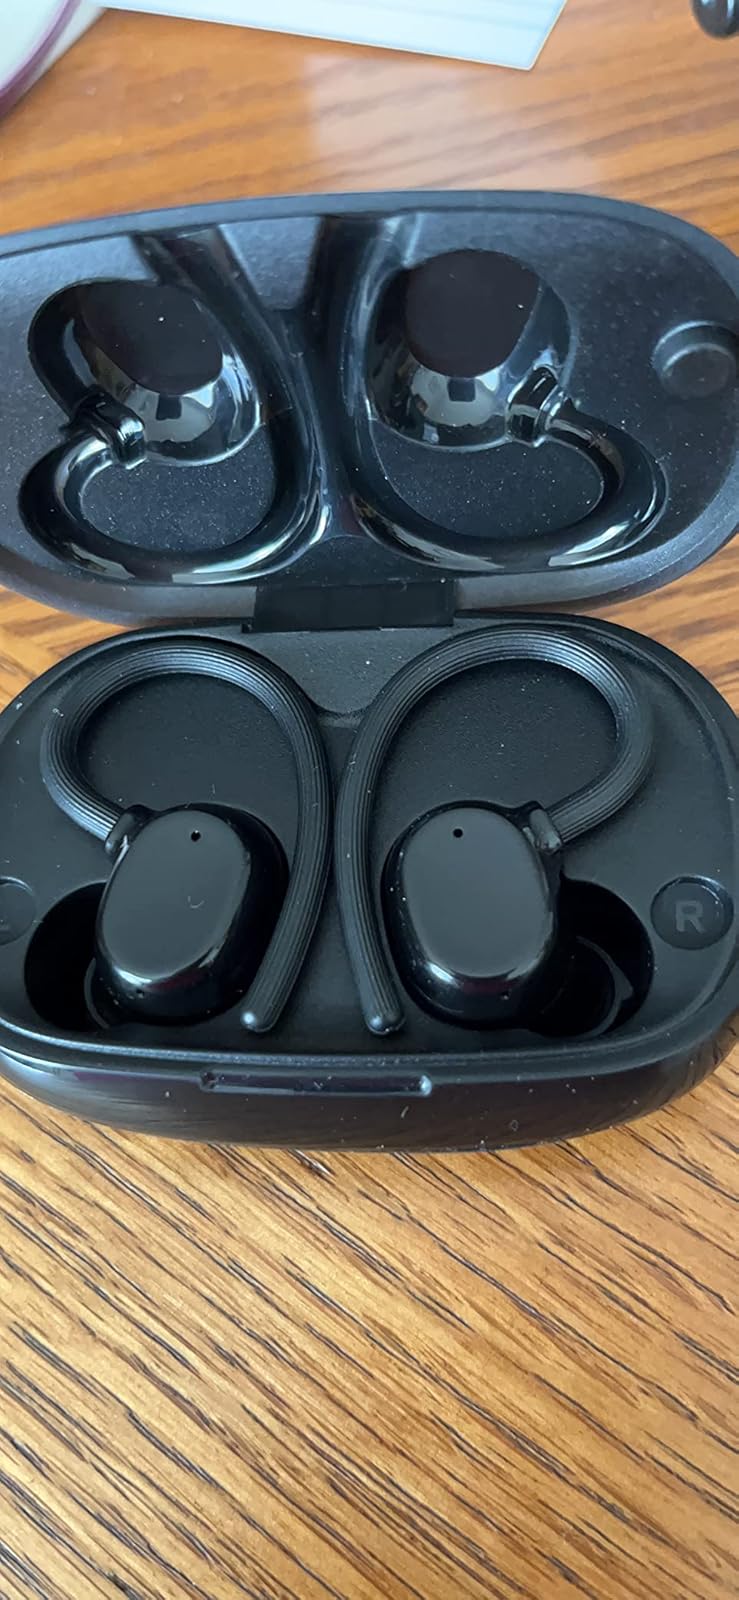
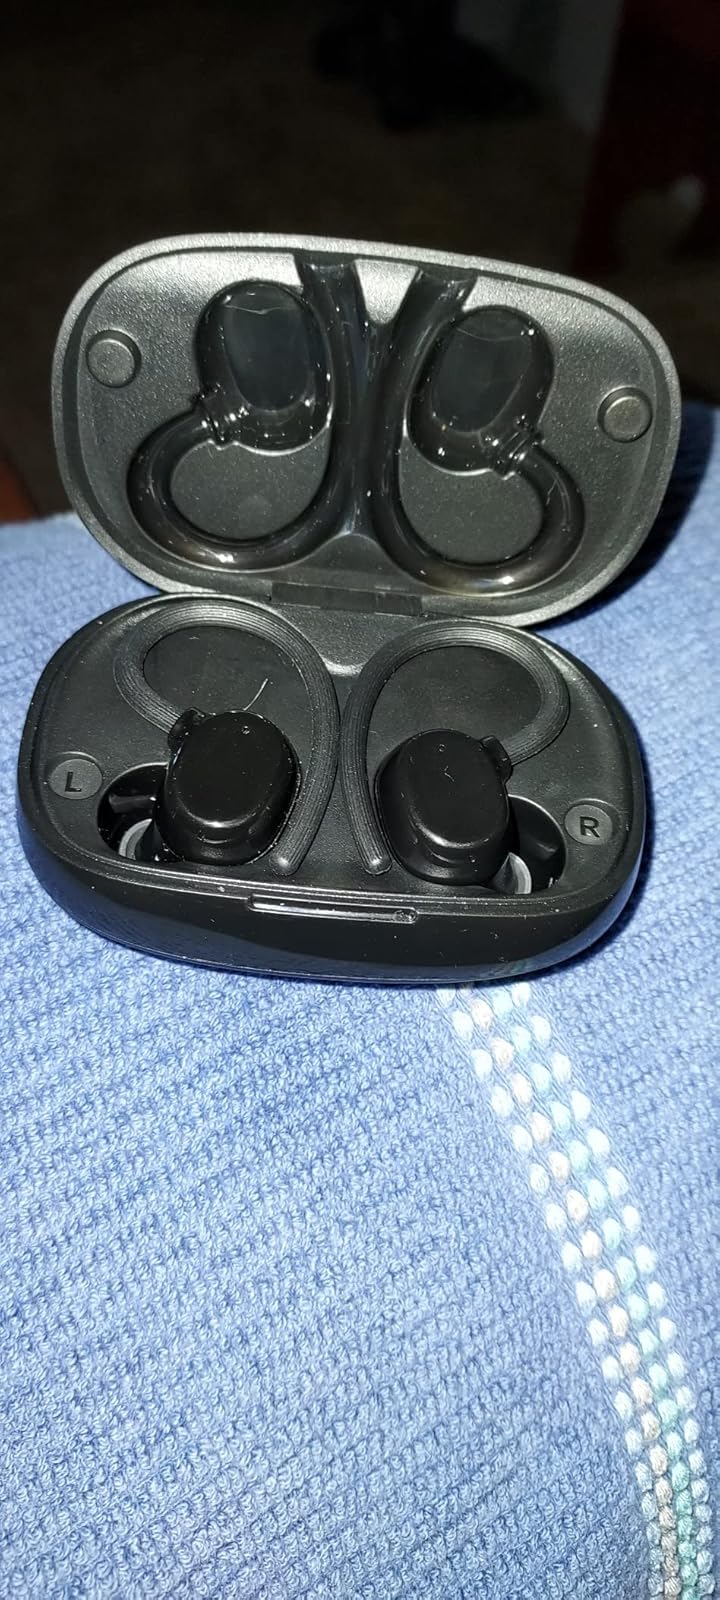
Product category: earbuds
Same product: yes